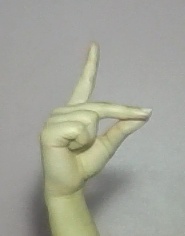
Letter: ta